Clean language

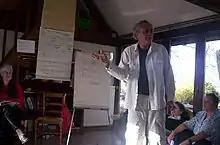
David Grove, Emergent Knowledge Retreat, France, 2007

Clean language originated with New Zealand-born and educated David Grove, who drew on his bi-cultural Māori/British roots when designing therapeutic and coaching methods. Grove had degrees from University of Canterbury and University of Otago in New Zealand, and a masters in counselling psychology at Minnesota State University Moorhead. Grove served as a consulting psychologist with the London Phobic Trust, and published a book with Basil Panzer, "Resolving Traumatic Memories: Metaphors and Symbols in Psychotherapy" (1989/1991). He died on 8 January 2008.